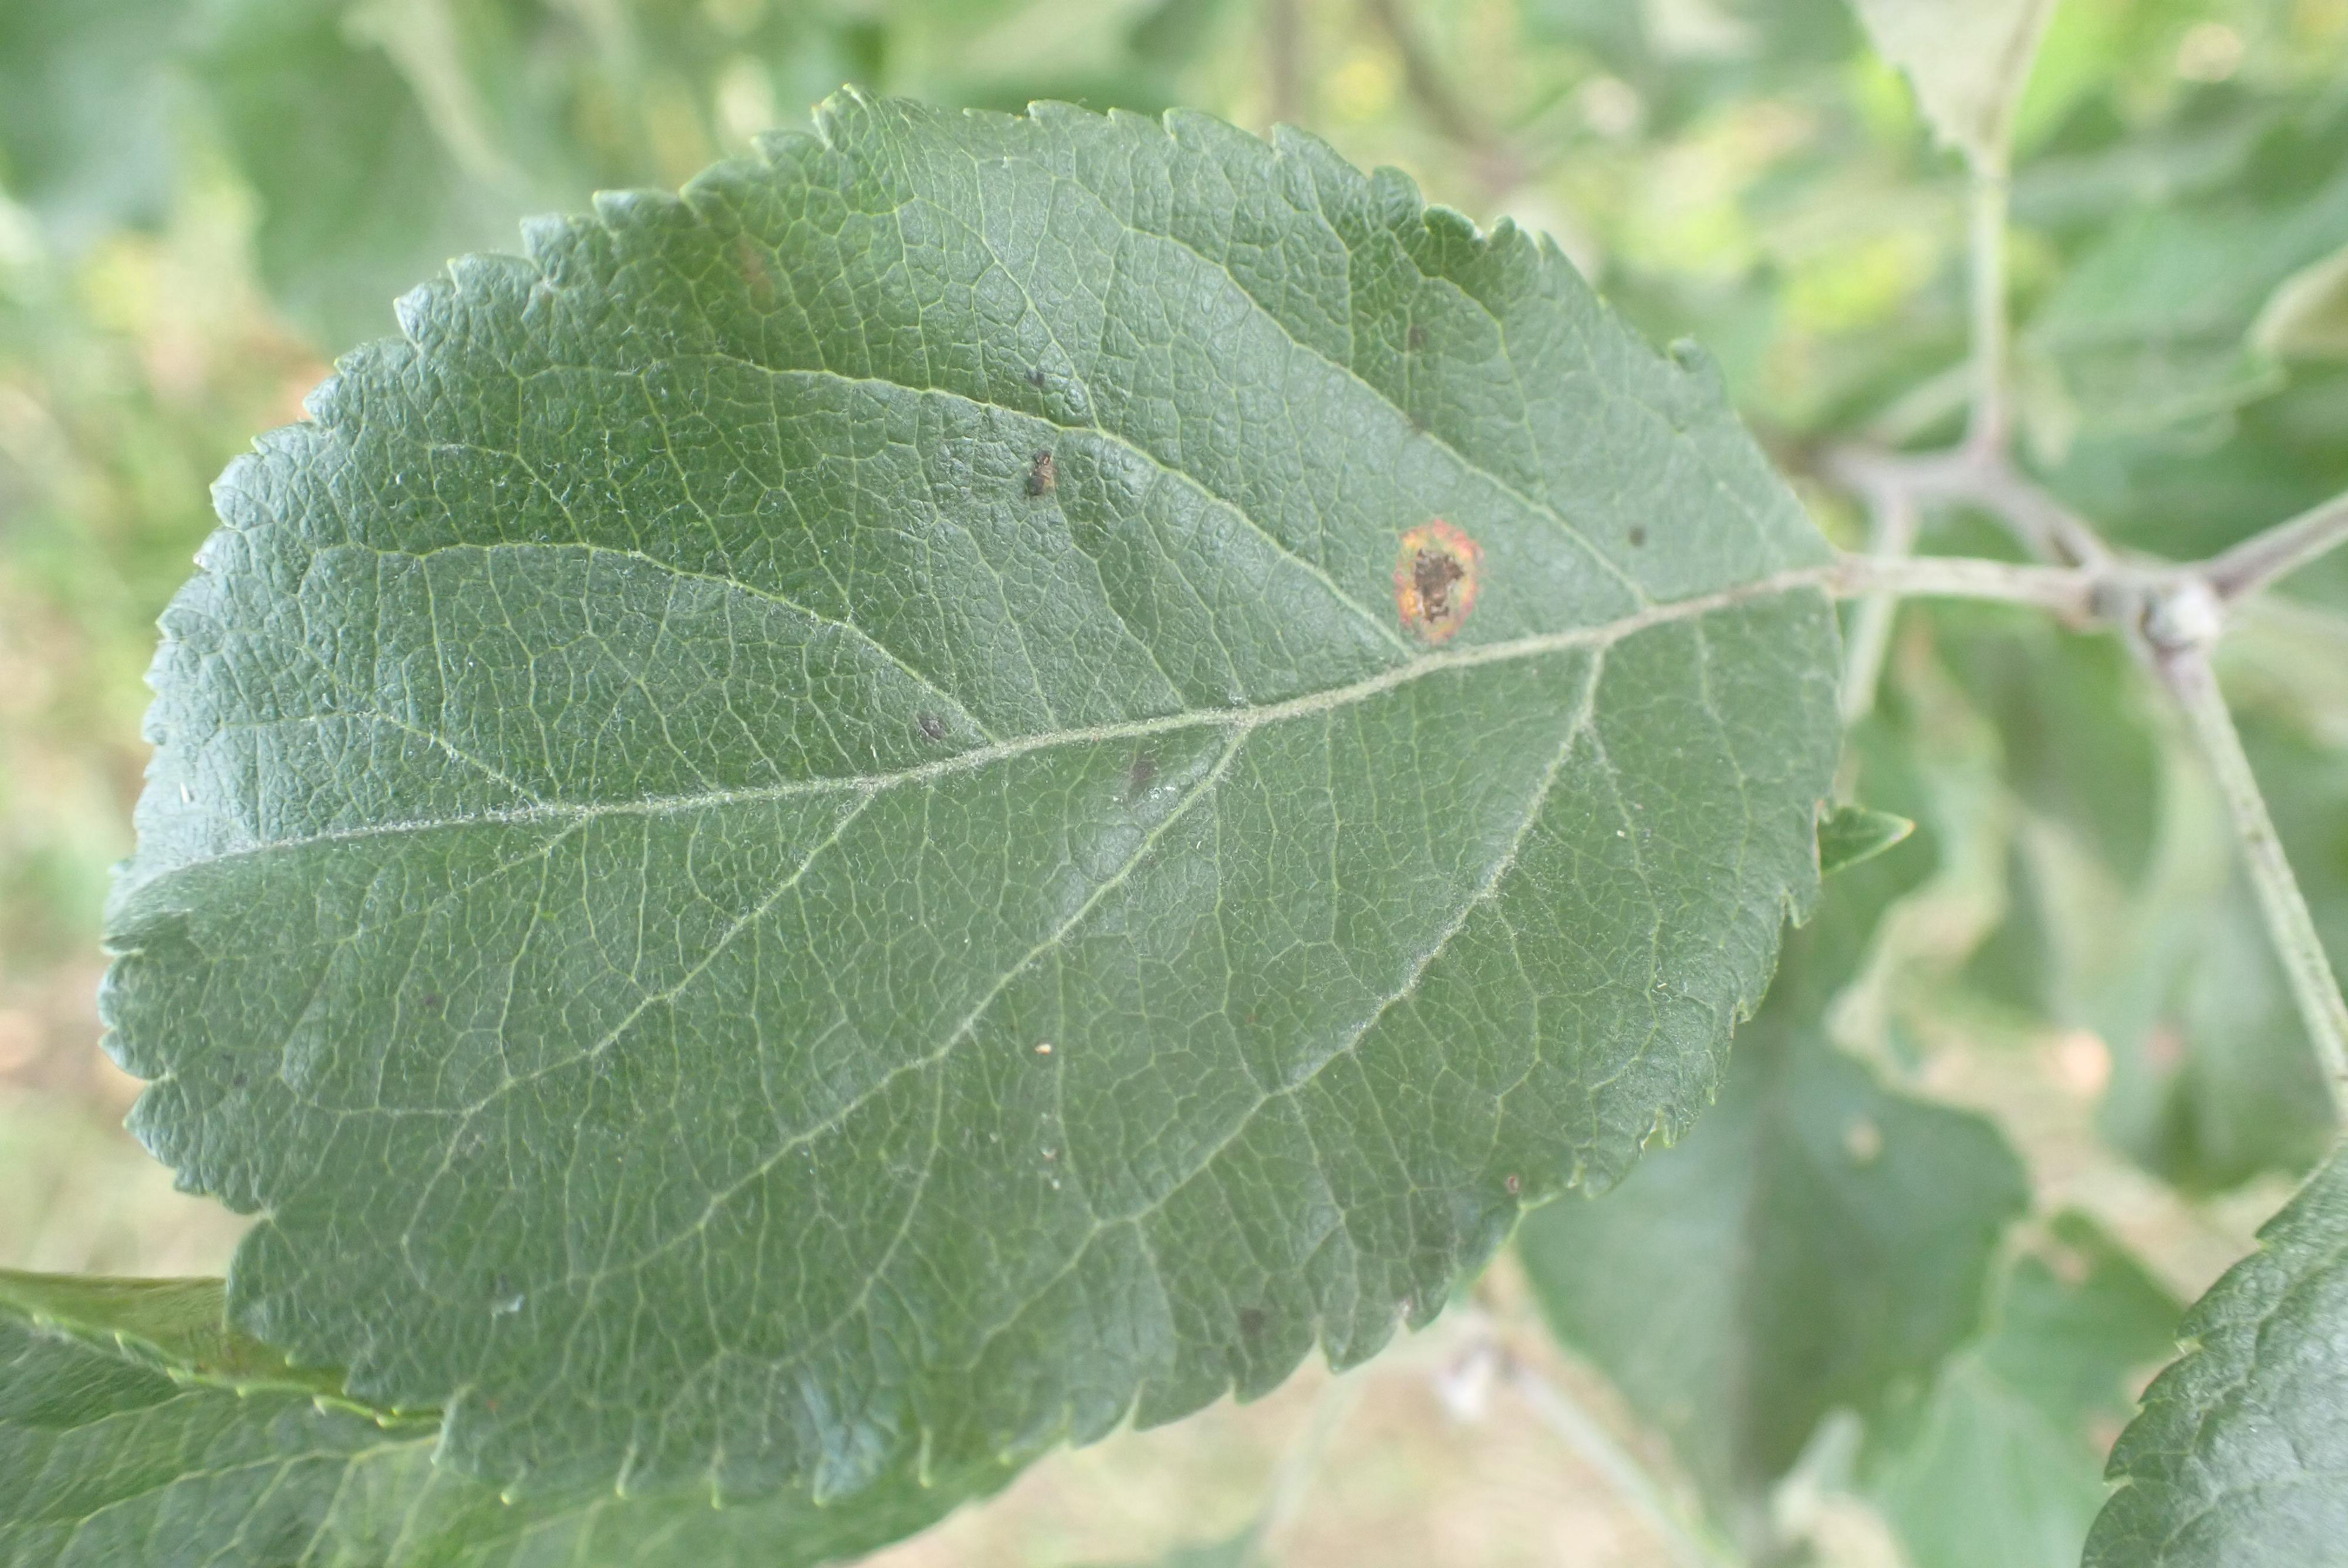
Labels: rust